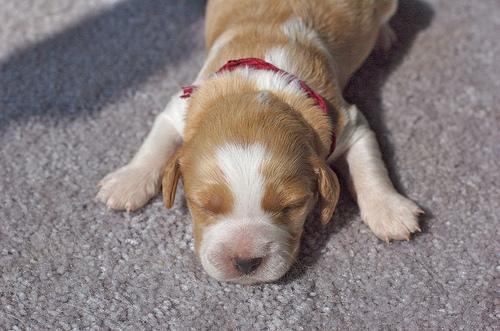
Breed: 232-n000076-Brittany_spaniel